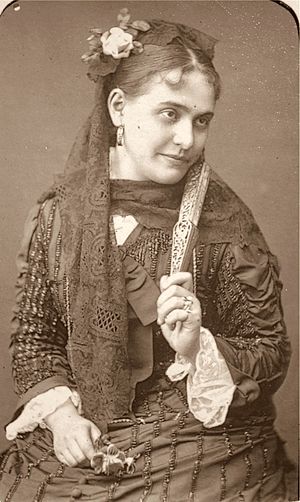
Anna de Belocca
Anna de Belocca
Anna de Belocca var en russisk operasanger, der sang kontraalt.